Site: brandenburg
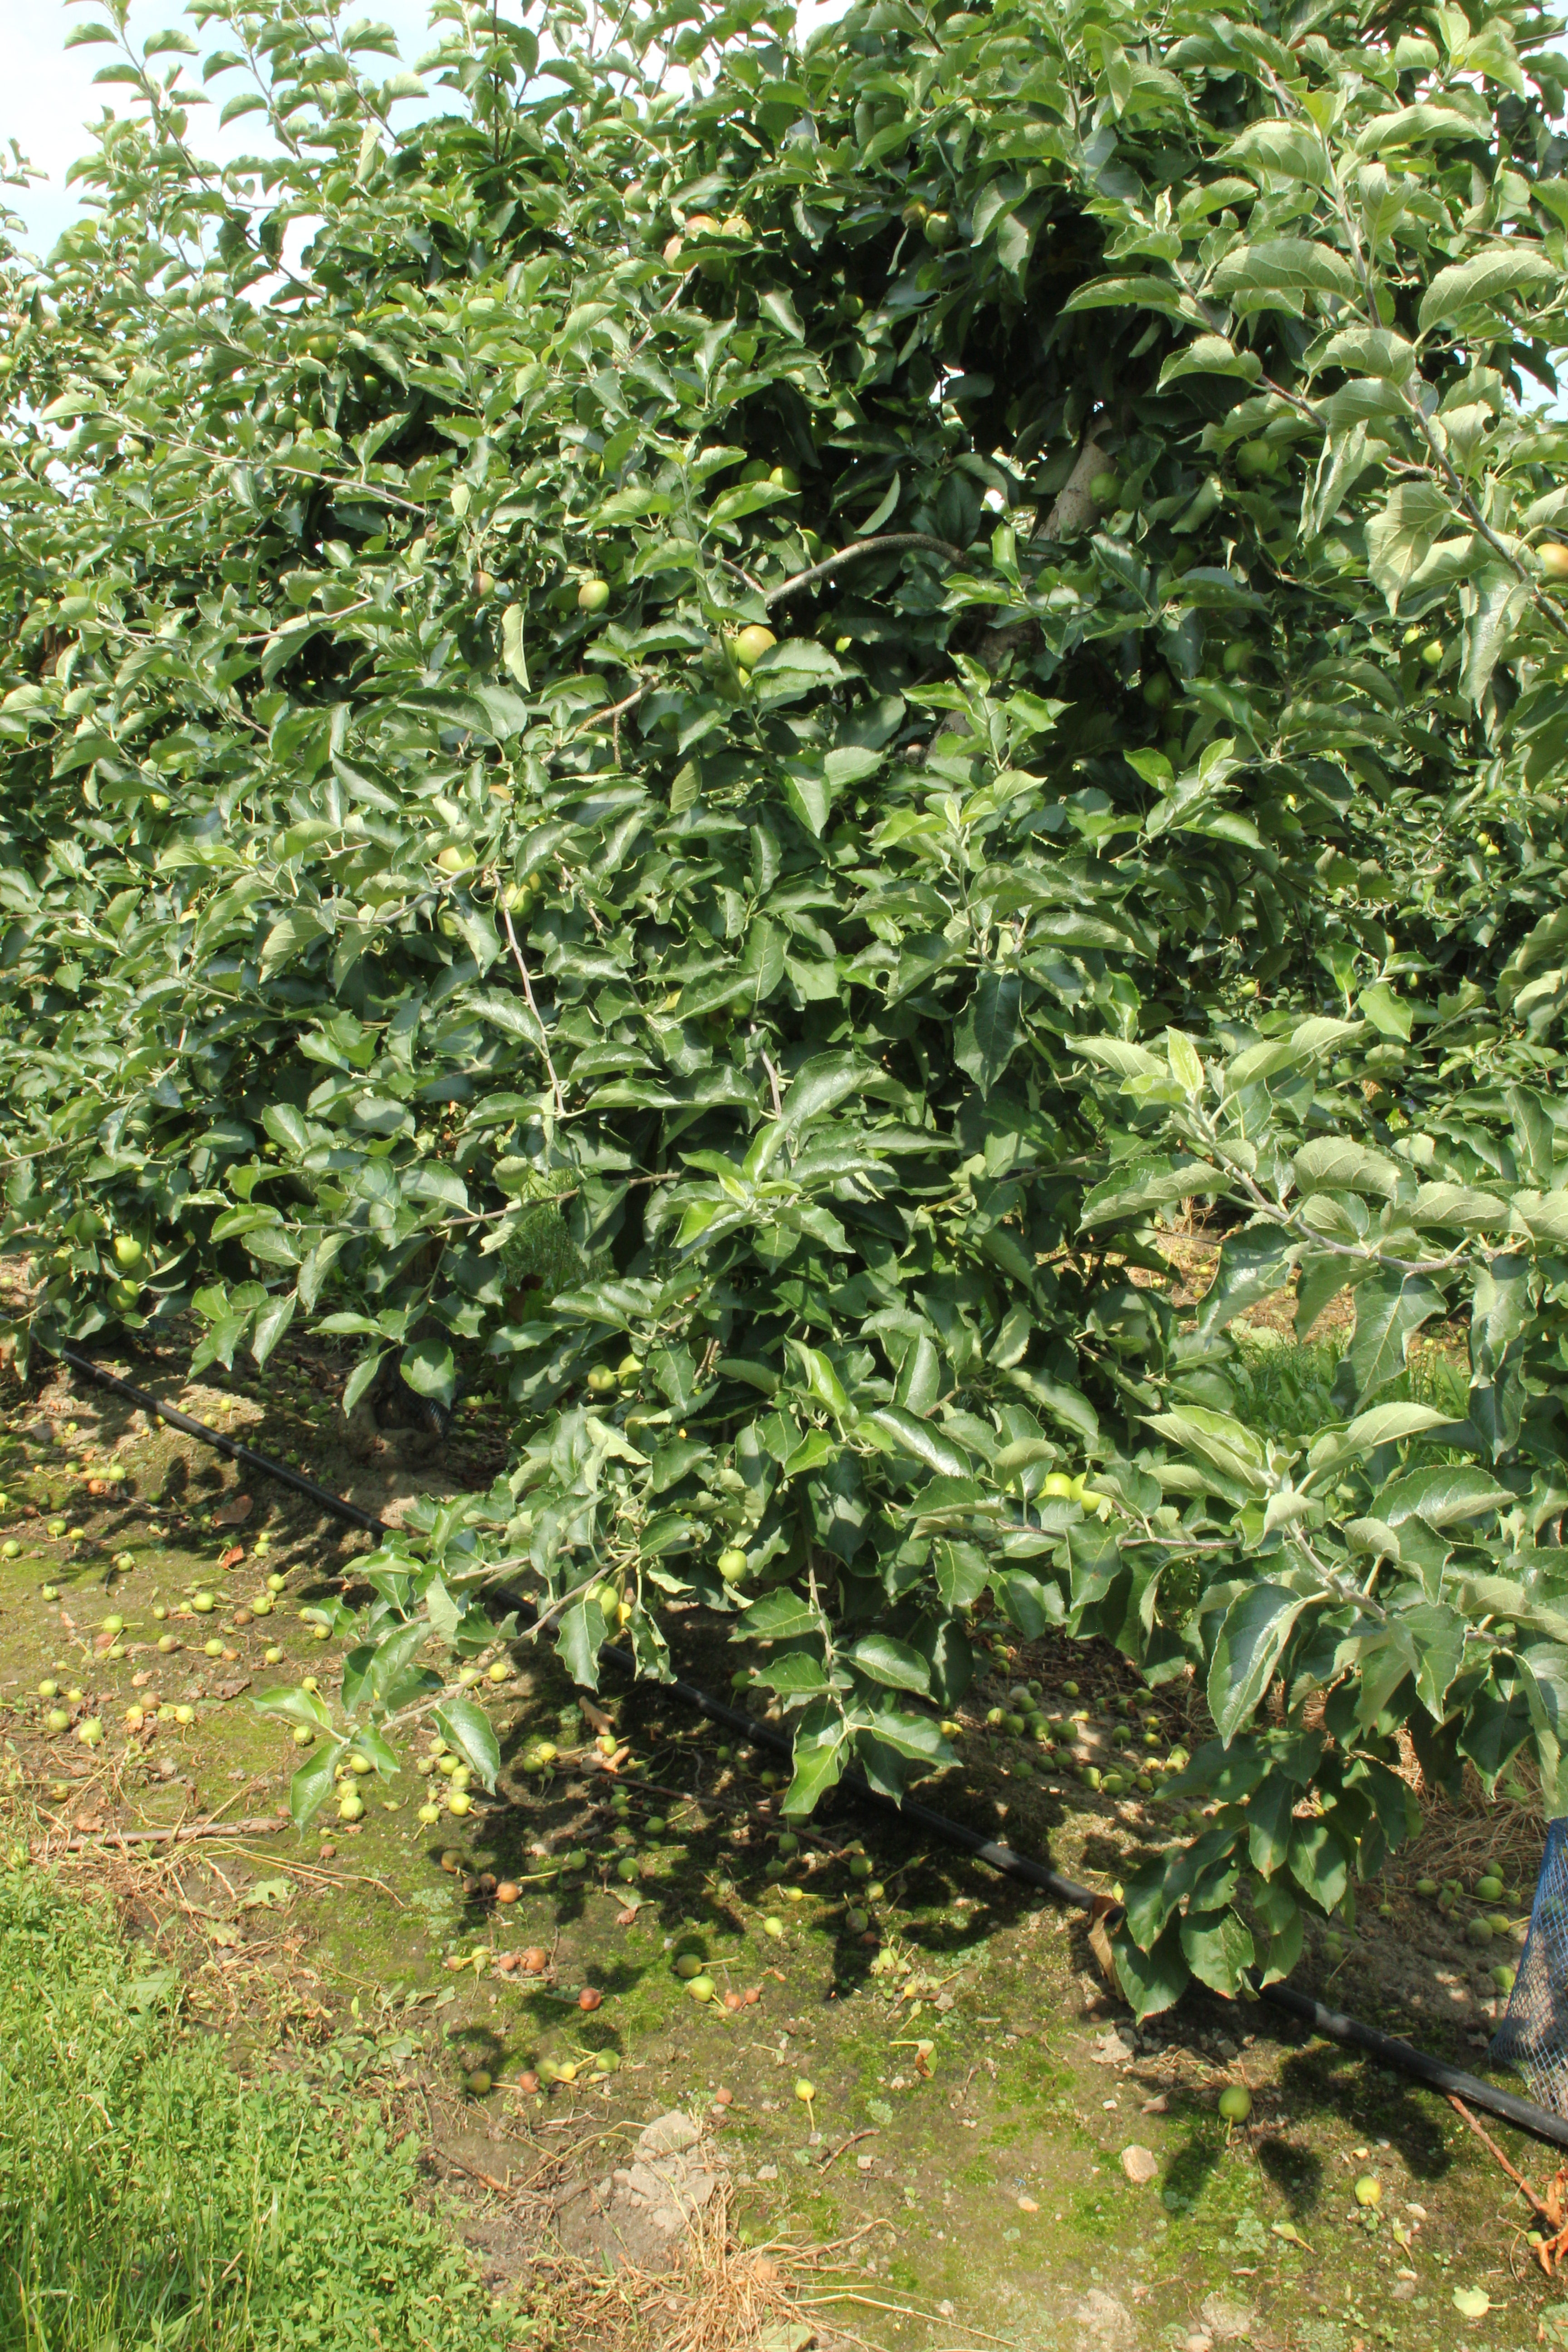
Growth stage (BBCH 74): Development of fruit